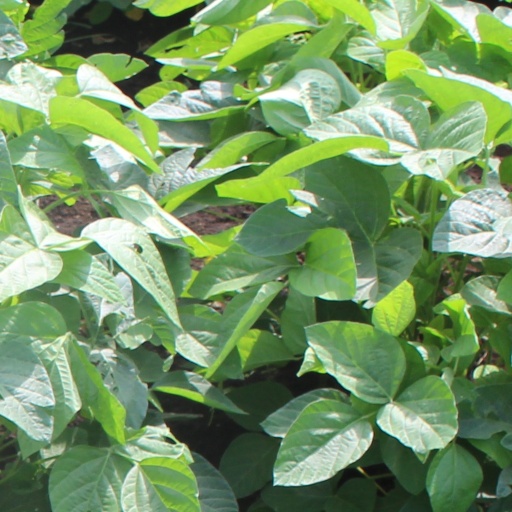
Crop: soybean